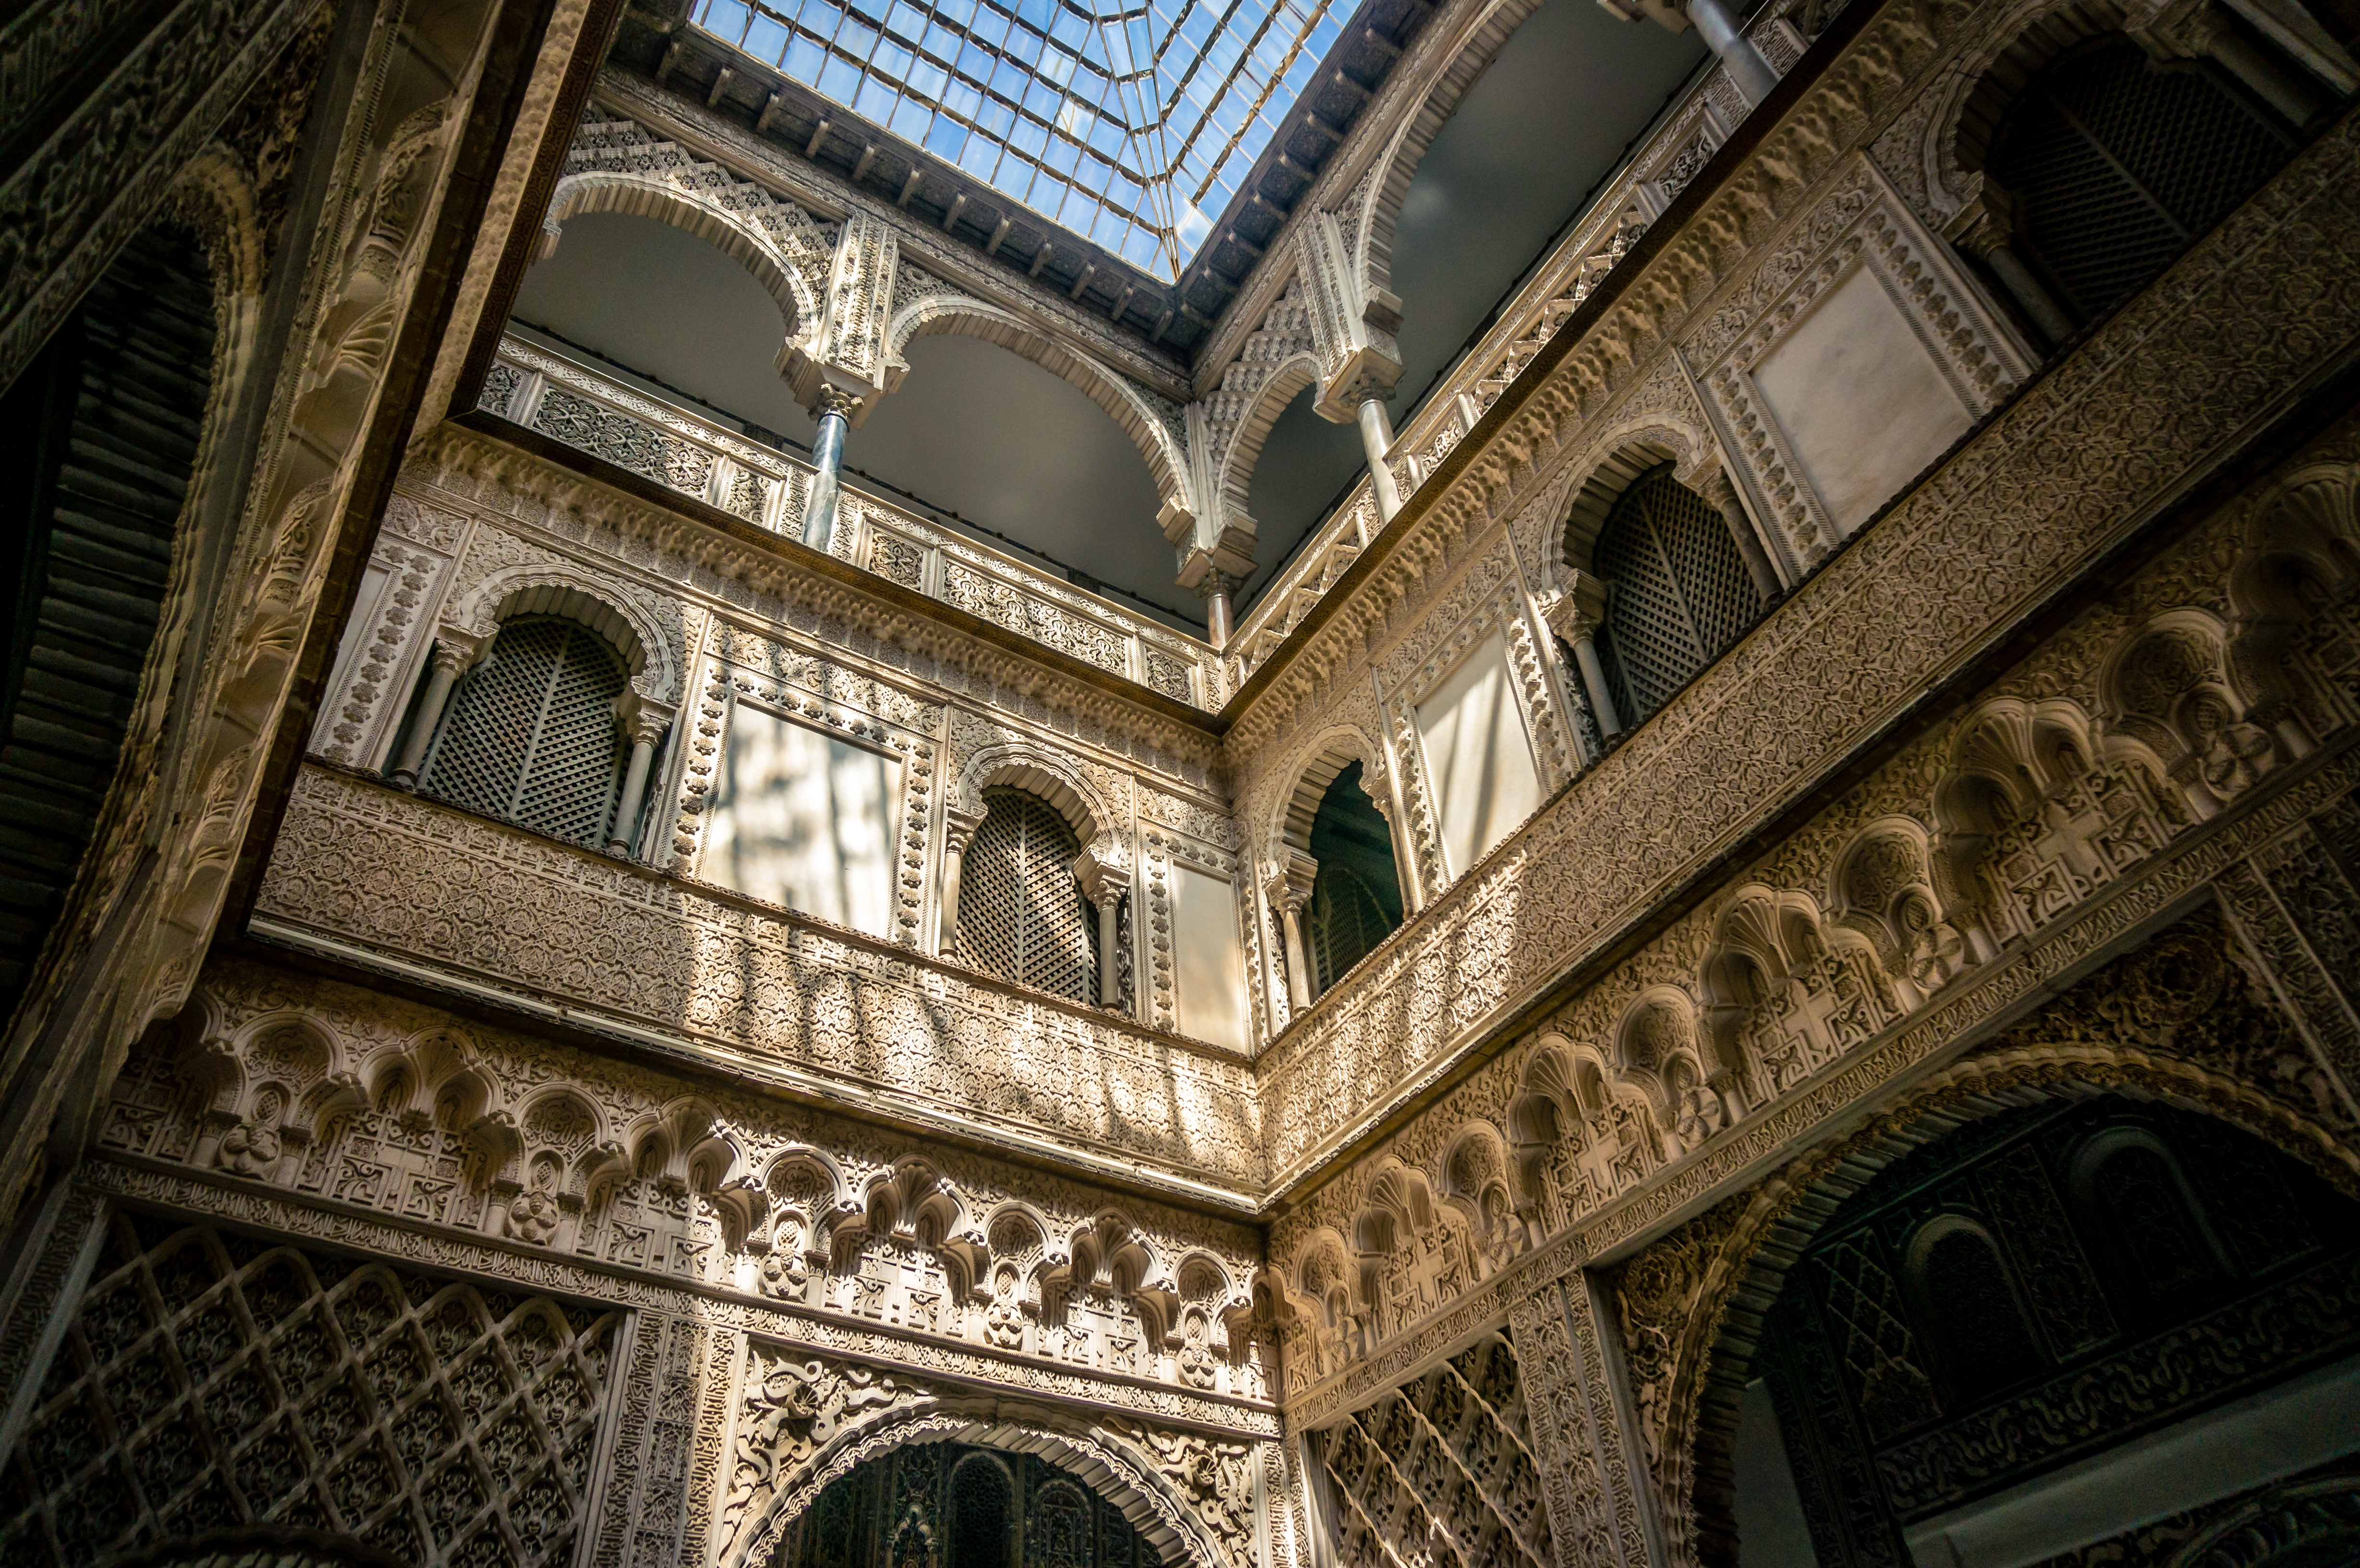
architecture, building, palace, balcony, arch, landmark, facade, place of worship, temple, symmetry, synagogue, historical, urban area, ancient history